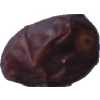
Label: dates